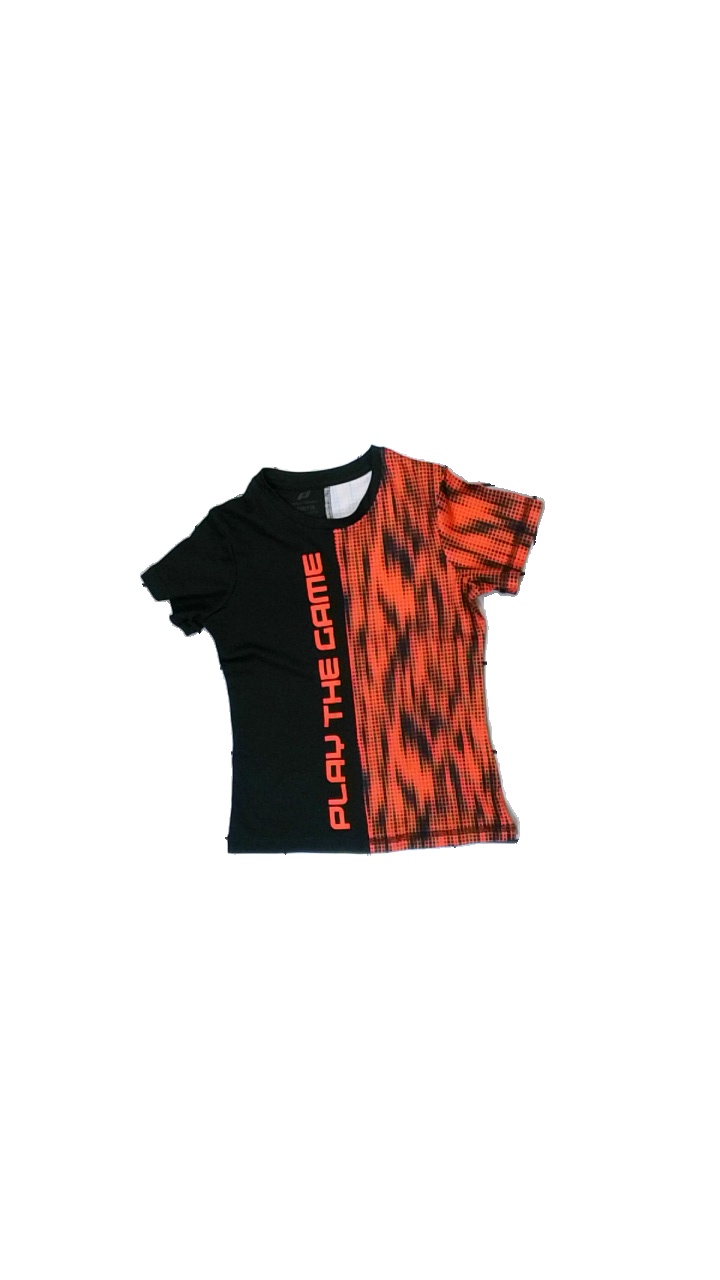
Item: T-shirt (Children)
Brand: Pro Touch
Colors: Black, Orange
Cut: Regular, C-collar
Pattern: Geometric print
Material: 100% polyester
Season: All
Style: Sports
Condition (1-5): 4
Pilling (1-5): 5
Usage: Reuse
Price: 50-100